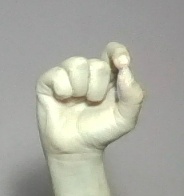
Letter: fa